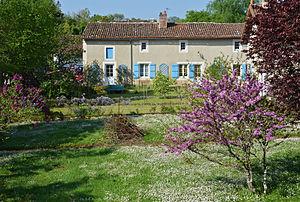
Maison traditionnelle et jardin, Savigné, Vienne, France.
Le Civraisien est une région naturelle de France située dans la région Nouvelle-Aquitaine, au sud du département de la Vienne autour de Civray, ville qui lui a donné son nom.